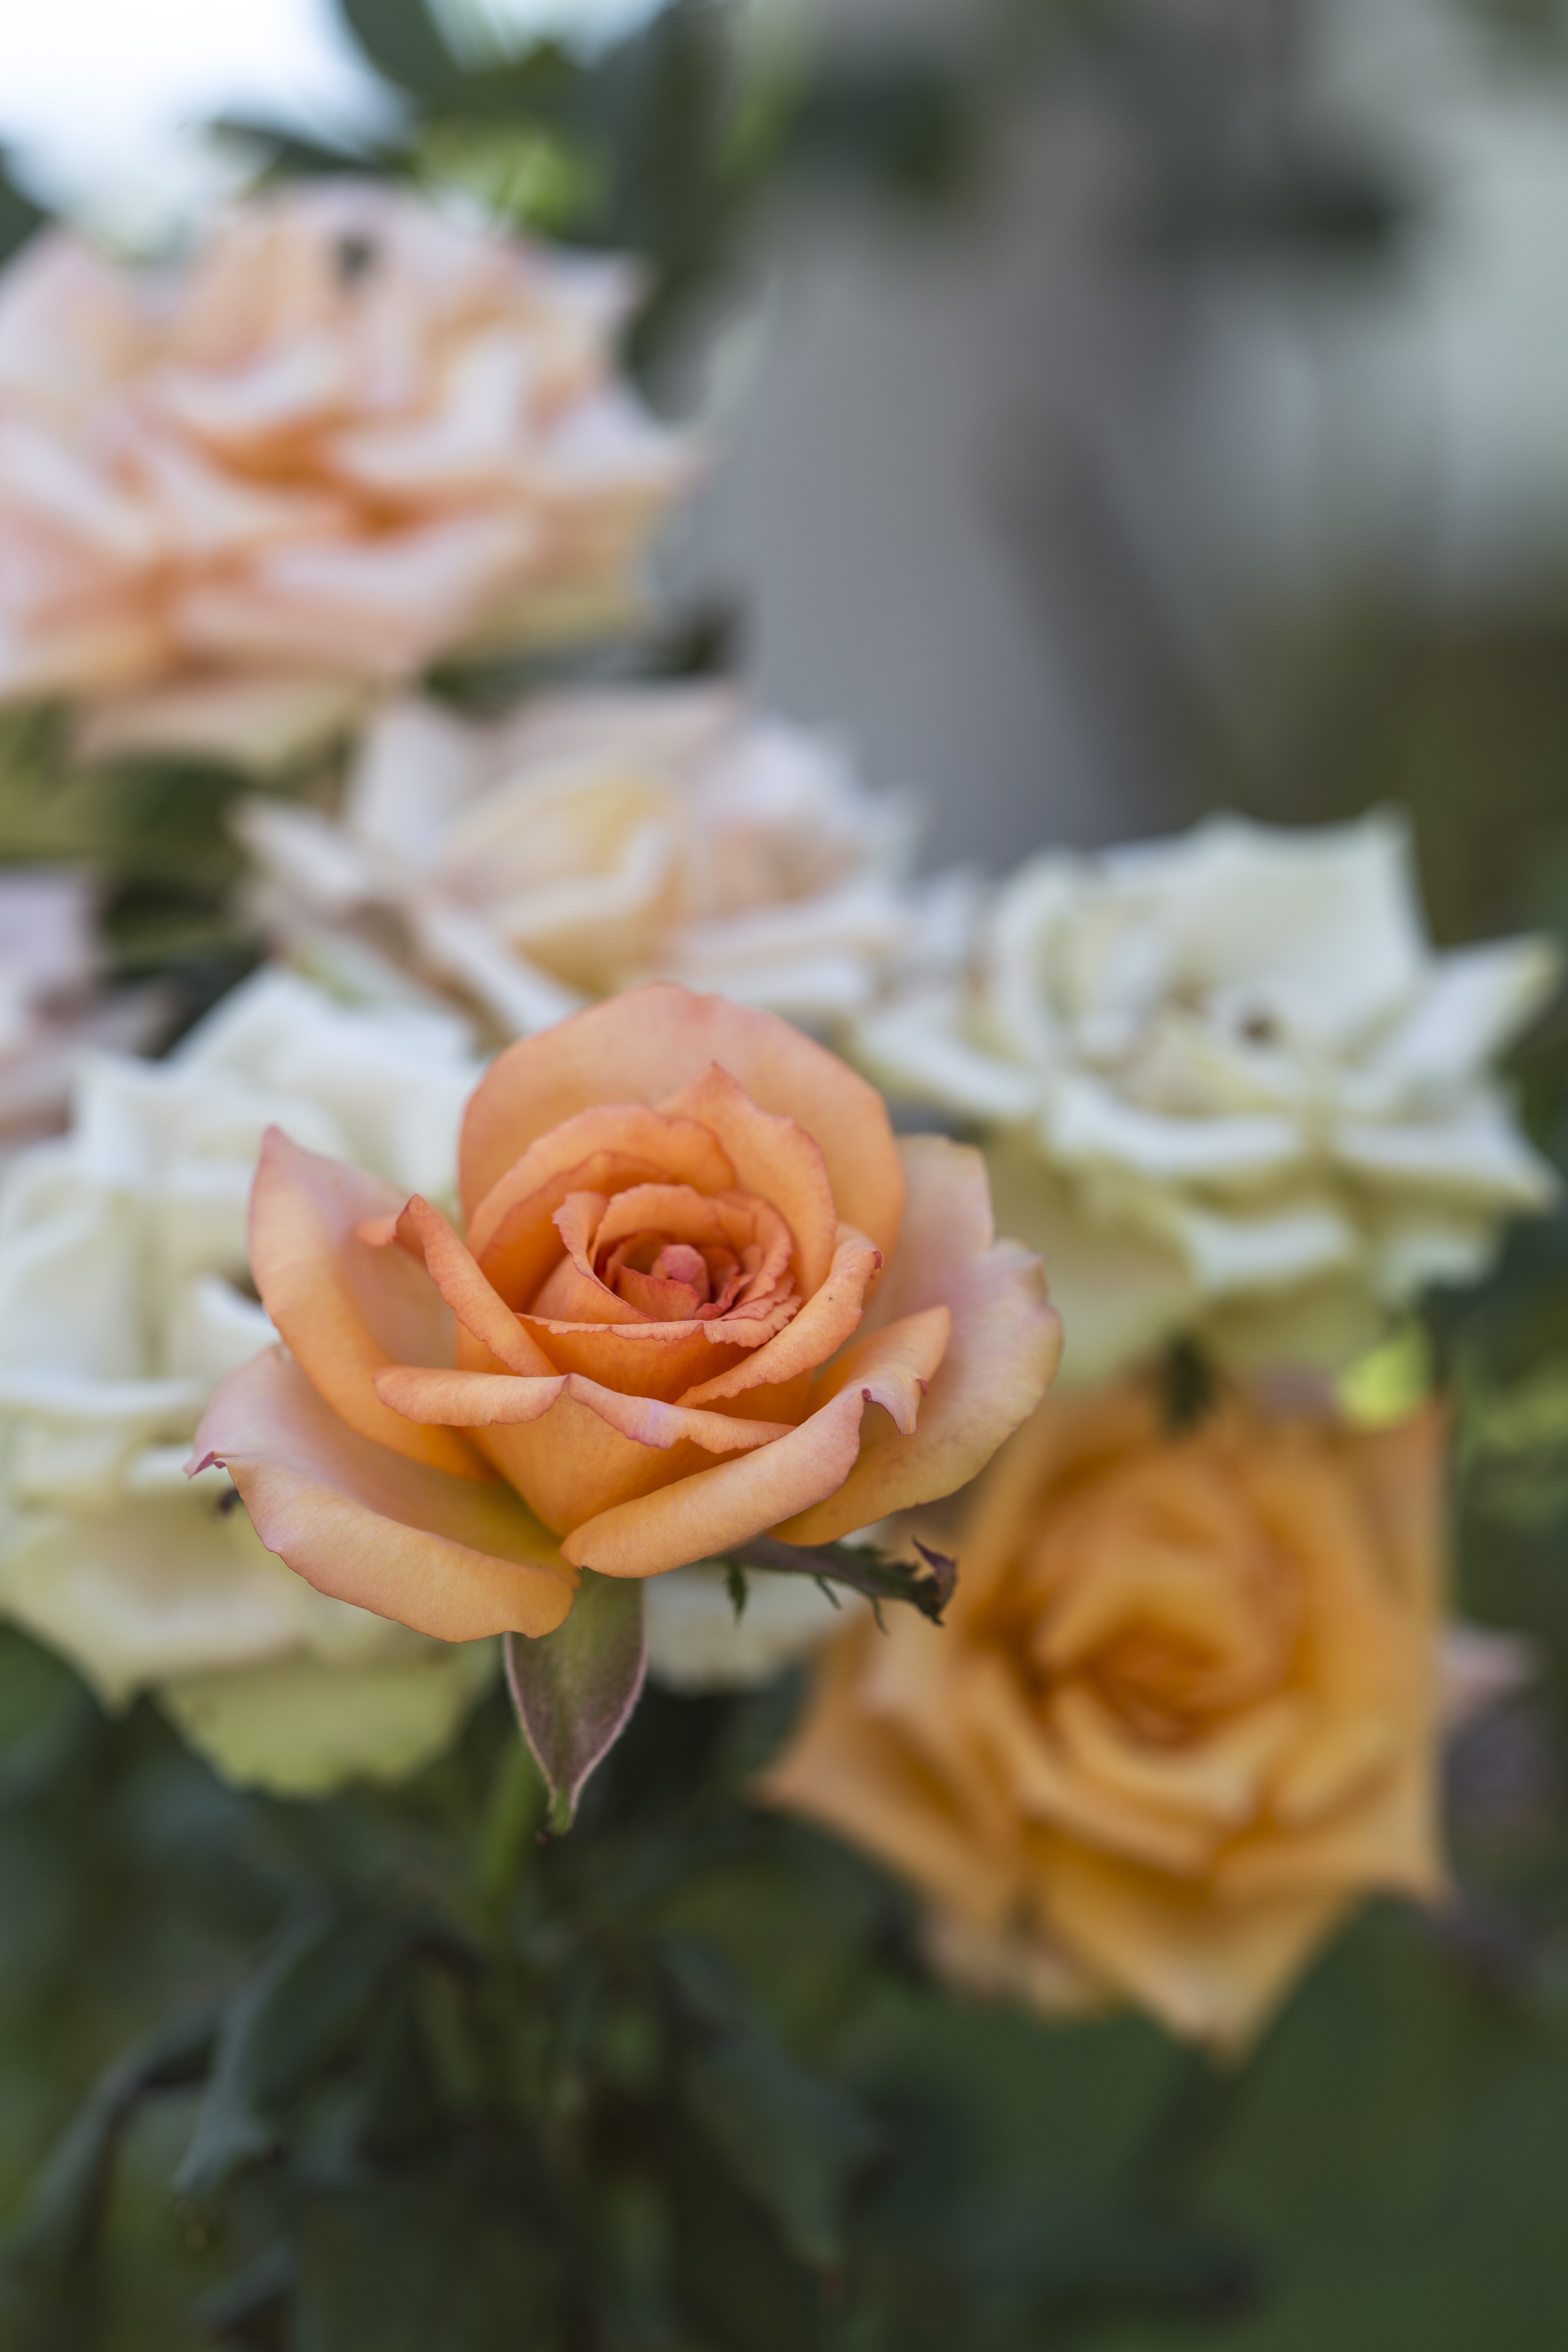
blossom, plant, flower, petal, bloom, bouquet, rose, macro, yellow, flora, plants, flowers, roses, floristry, flowering plant, garden roses, rose family, flower bouquet, cut flowers, floral design, land plant, flower arranging